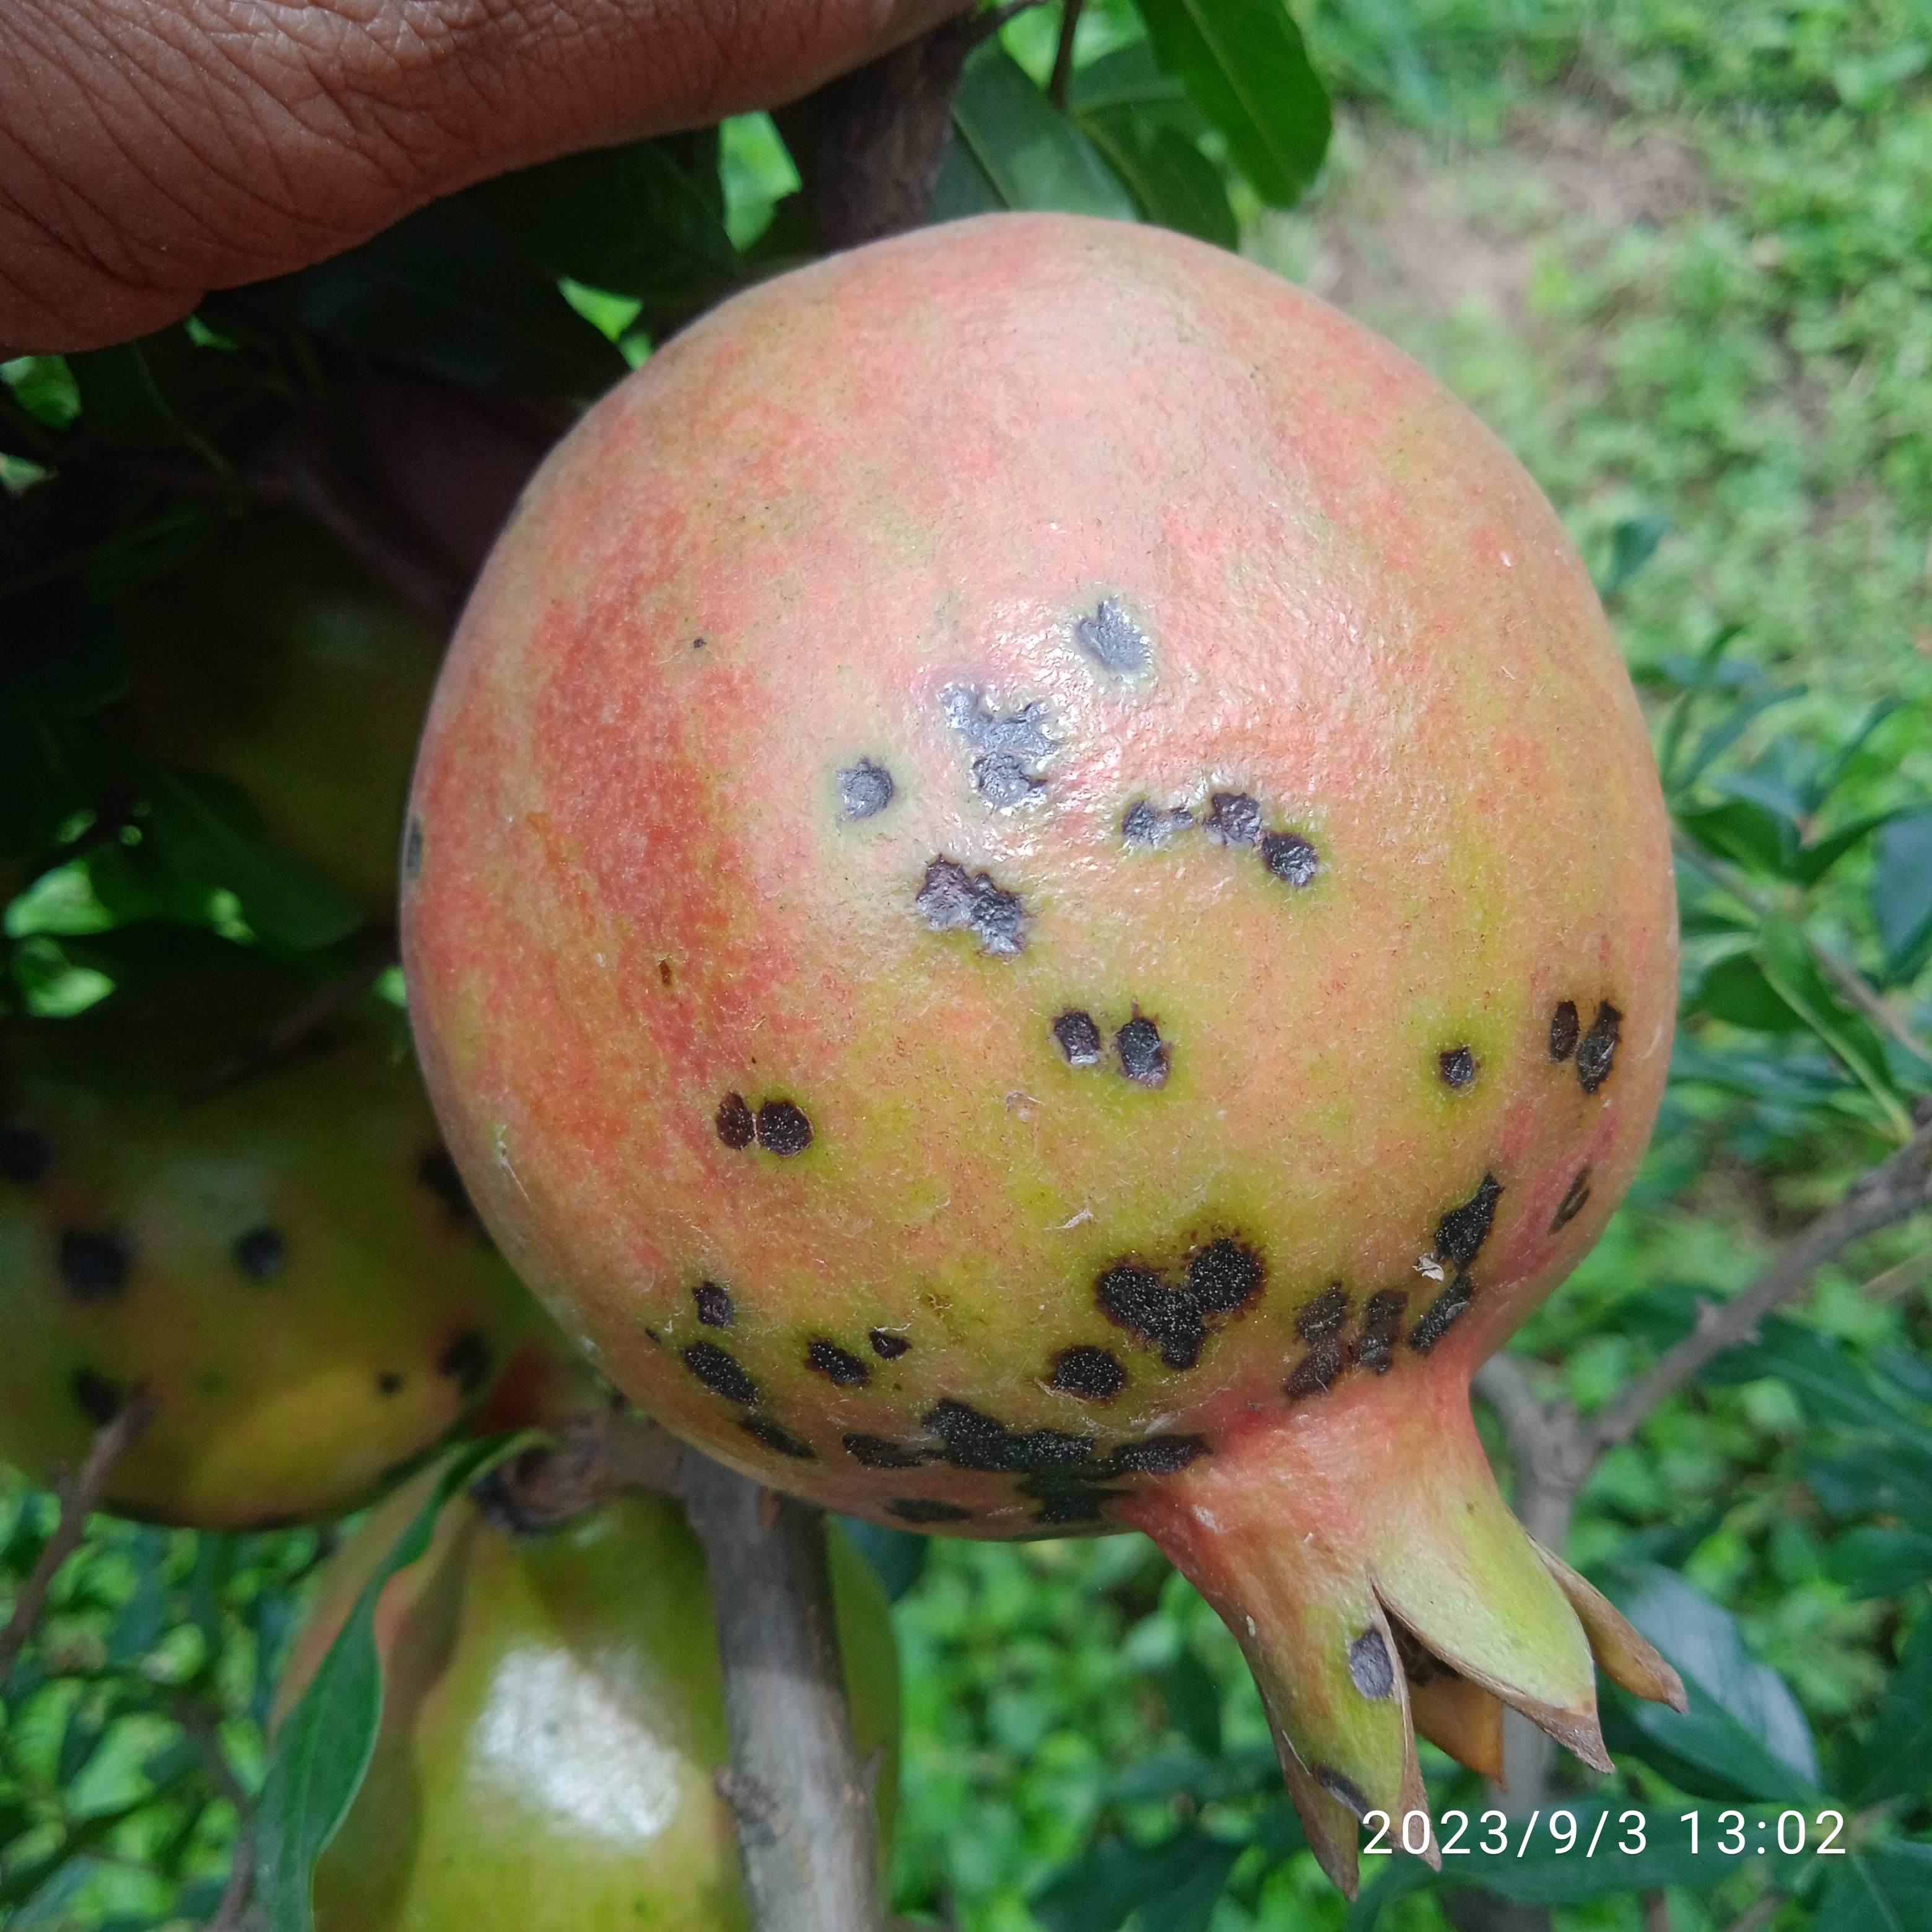
Label: Anthracnose